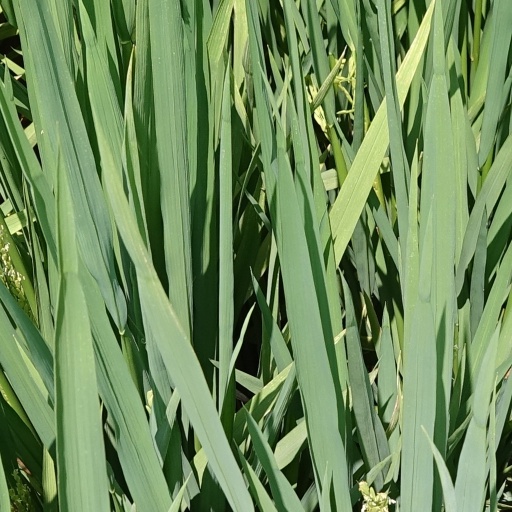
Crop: rice